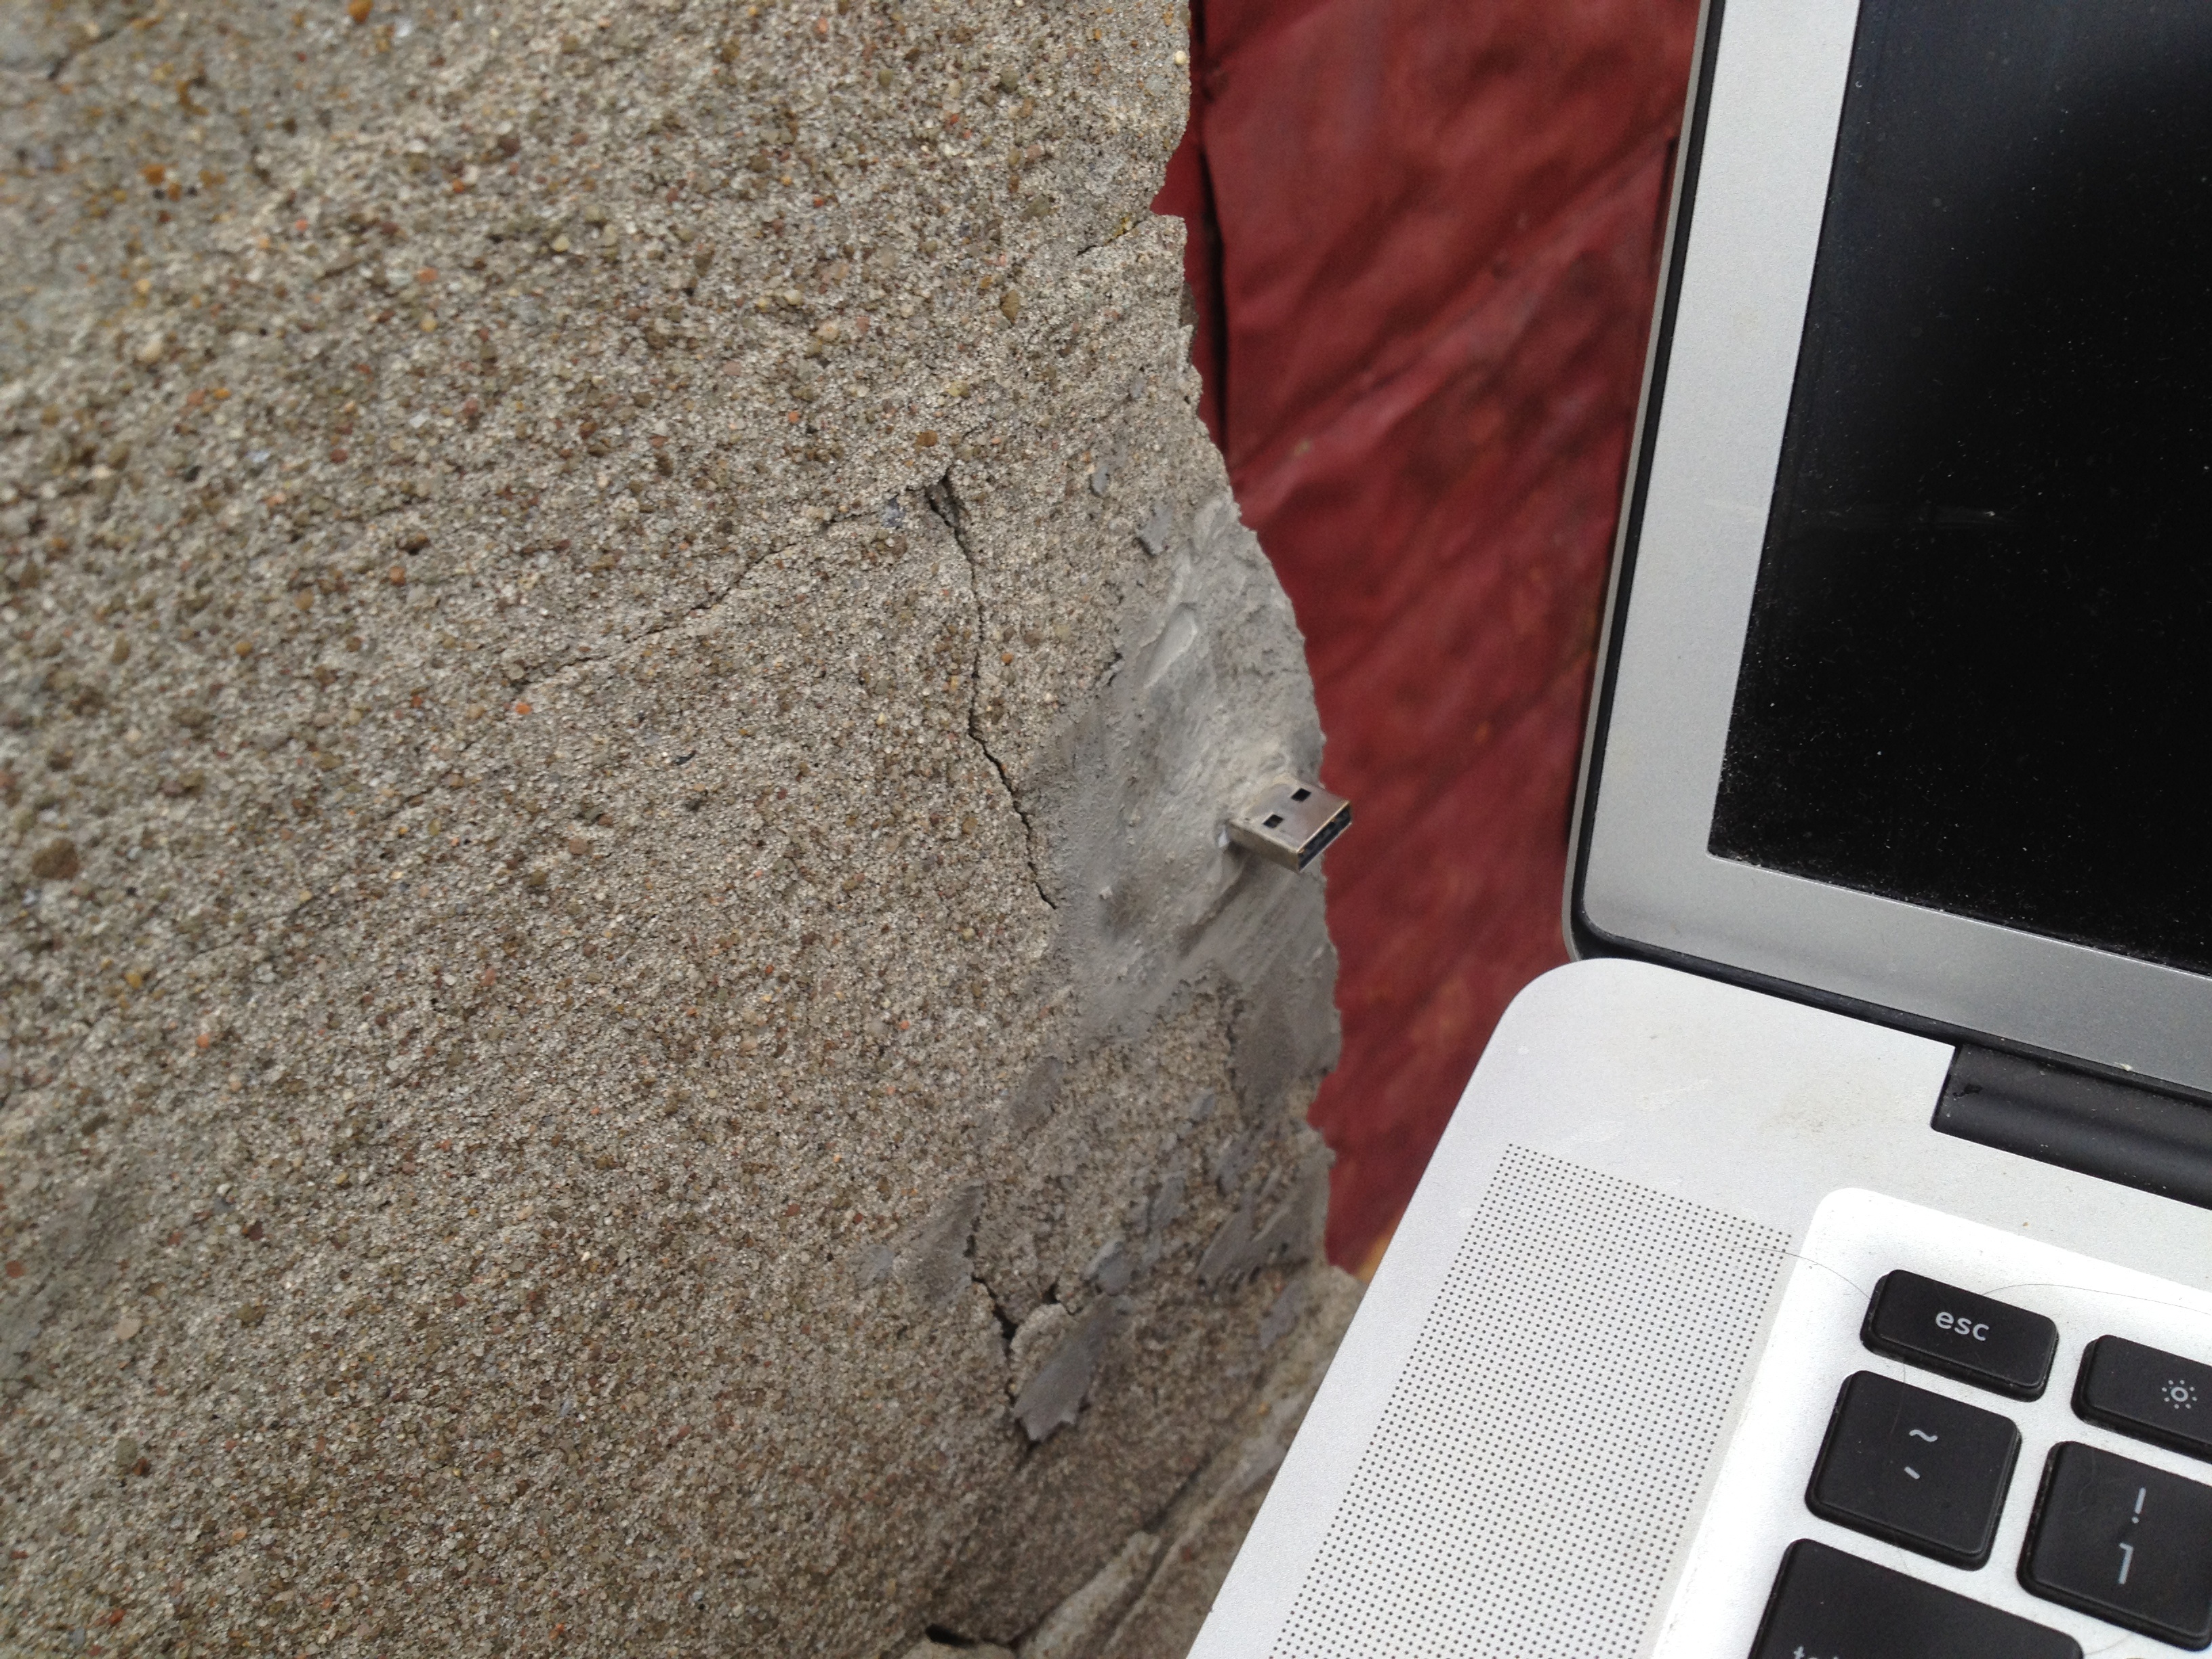
floor, deadrop, flooring